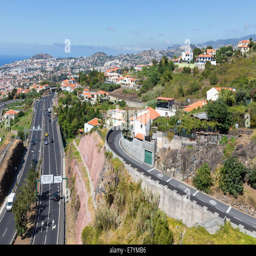
aerial view , build against the mountains